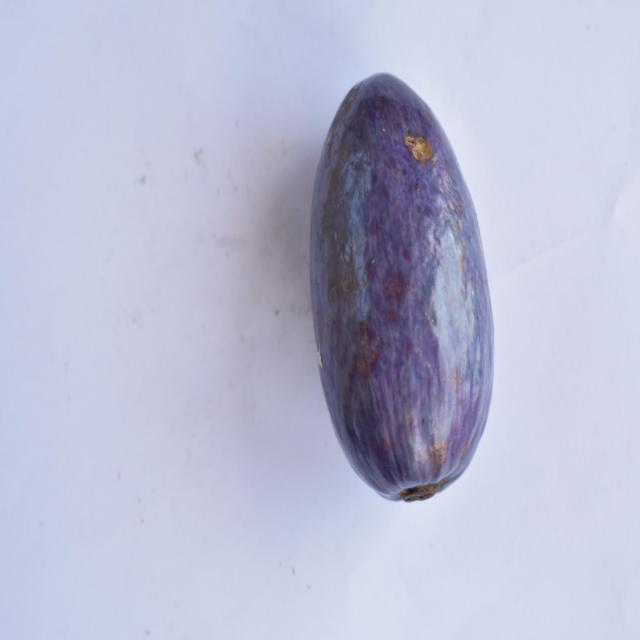
Plum grade: unaffected